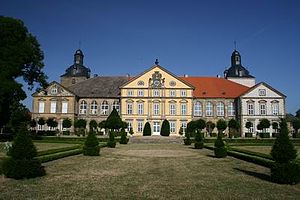
Haldensleben / Opdeling af byen
Schloss Hundisburg i bydelen af samme navn
Haldensleben er administrationsby i Landkreis Börde i den tyske delstat Sachsen-Anhalt.